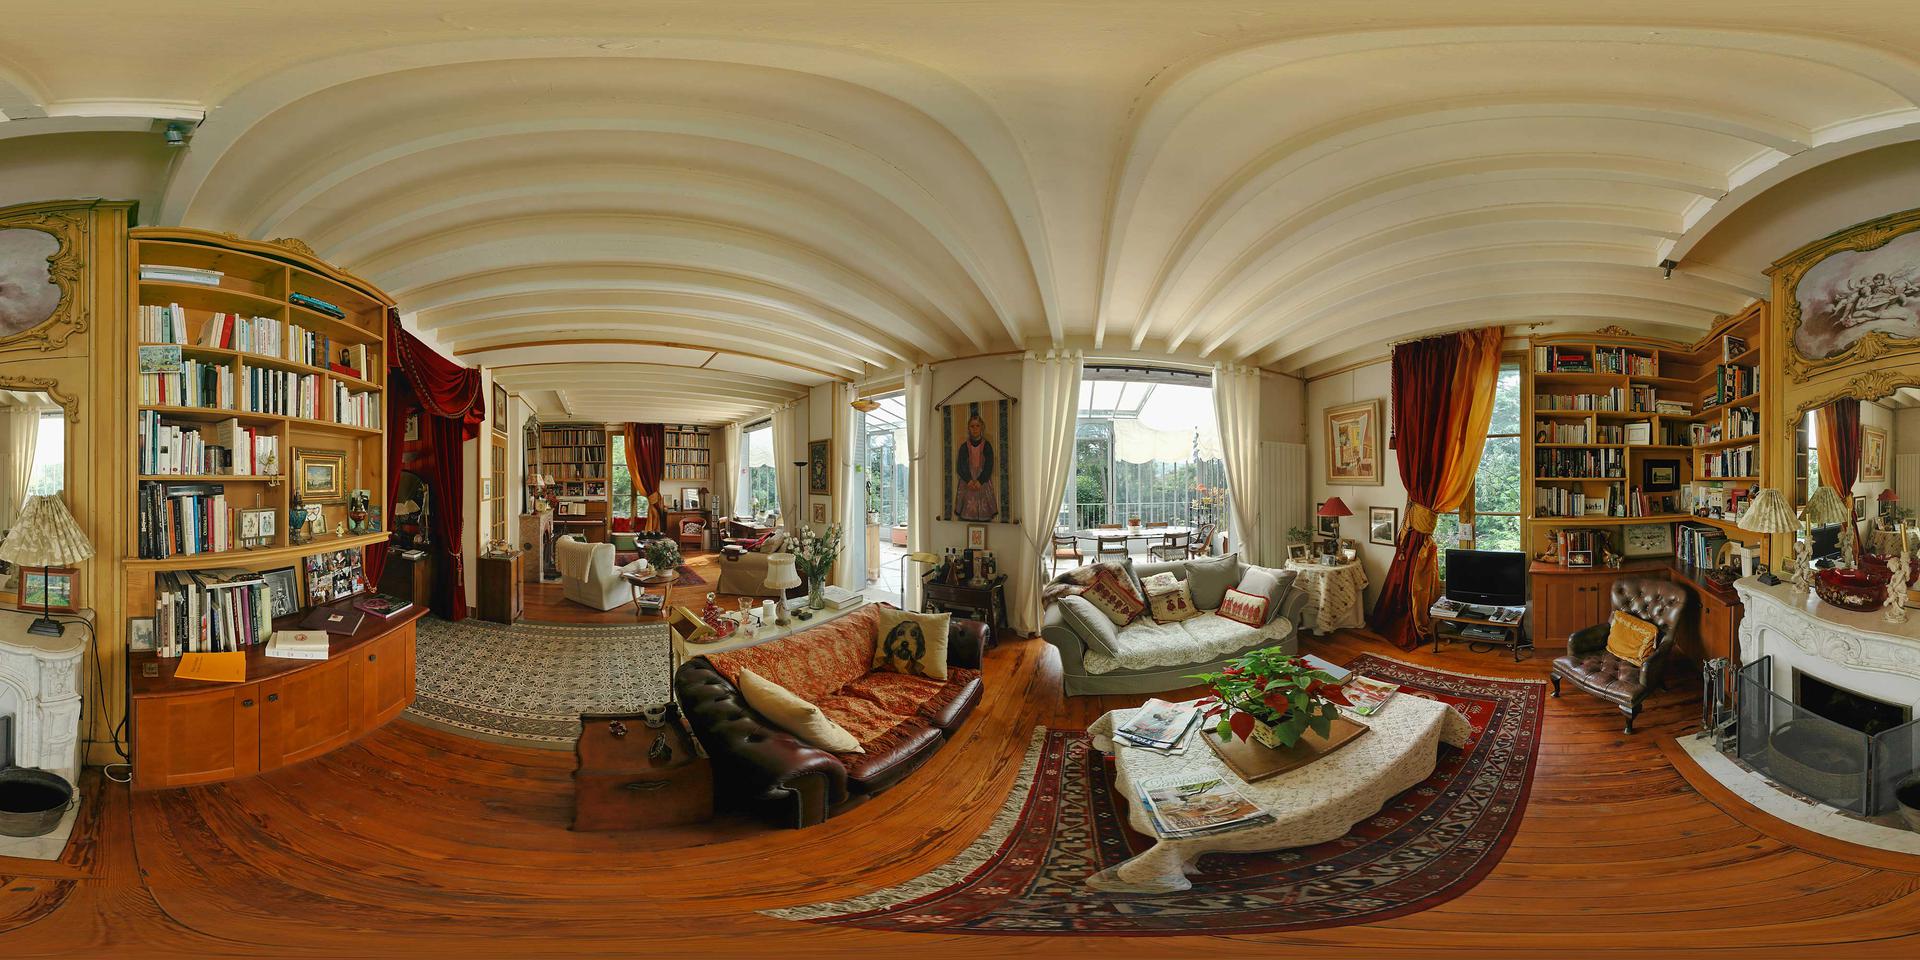
Referred object: Television next to the window

Referred object: the brown leather sofa with orange throw

Referred object: turn right, the leather armchair beside the fireplace